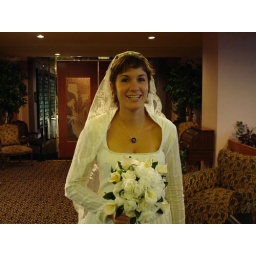
paper flower wedding bouquet held by the bride